Bestune T90

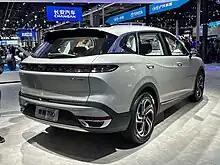
Bestune T90 rear

The 4.72 meter long vehicle was presented at Auto Shanghai in April 2023.. The market launch on the Mainline Chinese market took place in June 2023.